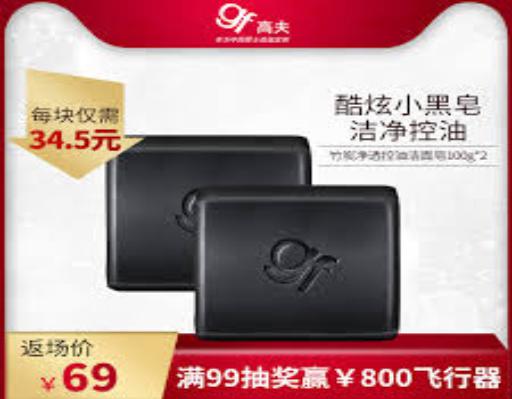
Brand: GF
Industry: Necessities